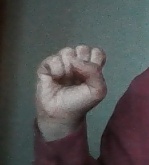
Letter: saad